Harpalus (crater)

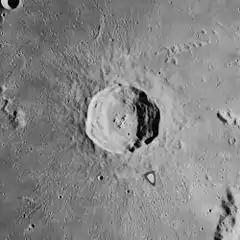
Lunar Orbiter 4 image (triangular mark below right of crater is blemish on original)

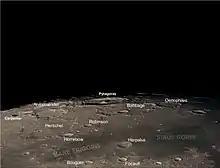
Harpalus crater and its vicinity (Si image with some selenochromatic landmarks)

Harpalus is a young lunar impact crater that lies on the Mare Frigoris, at the eastern edge of the Sinus Roris. To the southeast at the edge of the mare is the small crater Foucault, and to the northwest on the opposite edge is the walled plain named South.